Woodbridge, Suffolk

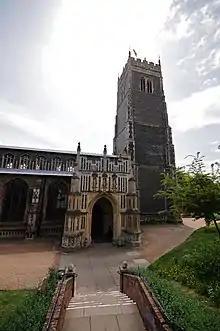
St Mary's Church, Woodbridge

Woodbridge lies in the East Suffolk district of the shire county of Suffolk. It is a civil parish; the town council, which is based at Woodbridge Shire Hall has a mayor and 16 councillors elected for four wards. The town is currently represented by the Labour MP Jenny Riddell-Carpenter in the Suffolk Coastal parliamentary constituency. The county councillor is the Liberal Democrat Caroline Page.